Systemic acquired resistance

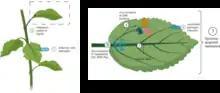
Systemic response after pathogen infection.

Some of the numerous species of bacteria and fungi, pathogen‐derived molecules, cell wall components, peptides, or plant extracts, which have been commercialized as either biological or natural agents for the control of crop diseases, have been shown to act by inducing SAR. Four synthetic chemicals, which act by inducing SAR, have been commercialised; acibenzolar‐"S"‐methyl, probenazole, tiadiniln and isotianil. The compounds are pro-cides, which are converted in planta to the active compound. They are active in many plants but are mainly used on rice against rice blast, but they do not have a large market share of the fungal control market.